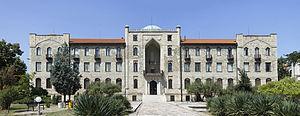
L'obchtina de Kardjali se trouve en Bulgarie méridionale, et est l’une des sept obštini de l’oblast de Kărdžali. Outre la ville de Kărdžali, 117 localités se trouvent sur son territoire, qui forment 45 entités administratives. Selon les statistiques des personnes enregistrées dans l'obština avec une adresse en 2009, elle comptait 121 531 habitants, dont près de la moitié habitent la ville de Kărdžali elle-même.
Kardjali est une ville de Bulgarie méridionale, située dans les monts Rhodopes. Elle est la capitale administrative de l'oblast de Kardjali et le centre de l'obština de Kărdžali. Kărdžali est la capitale des Turcs de Bulgarie.